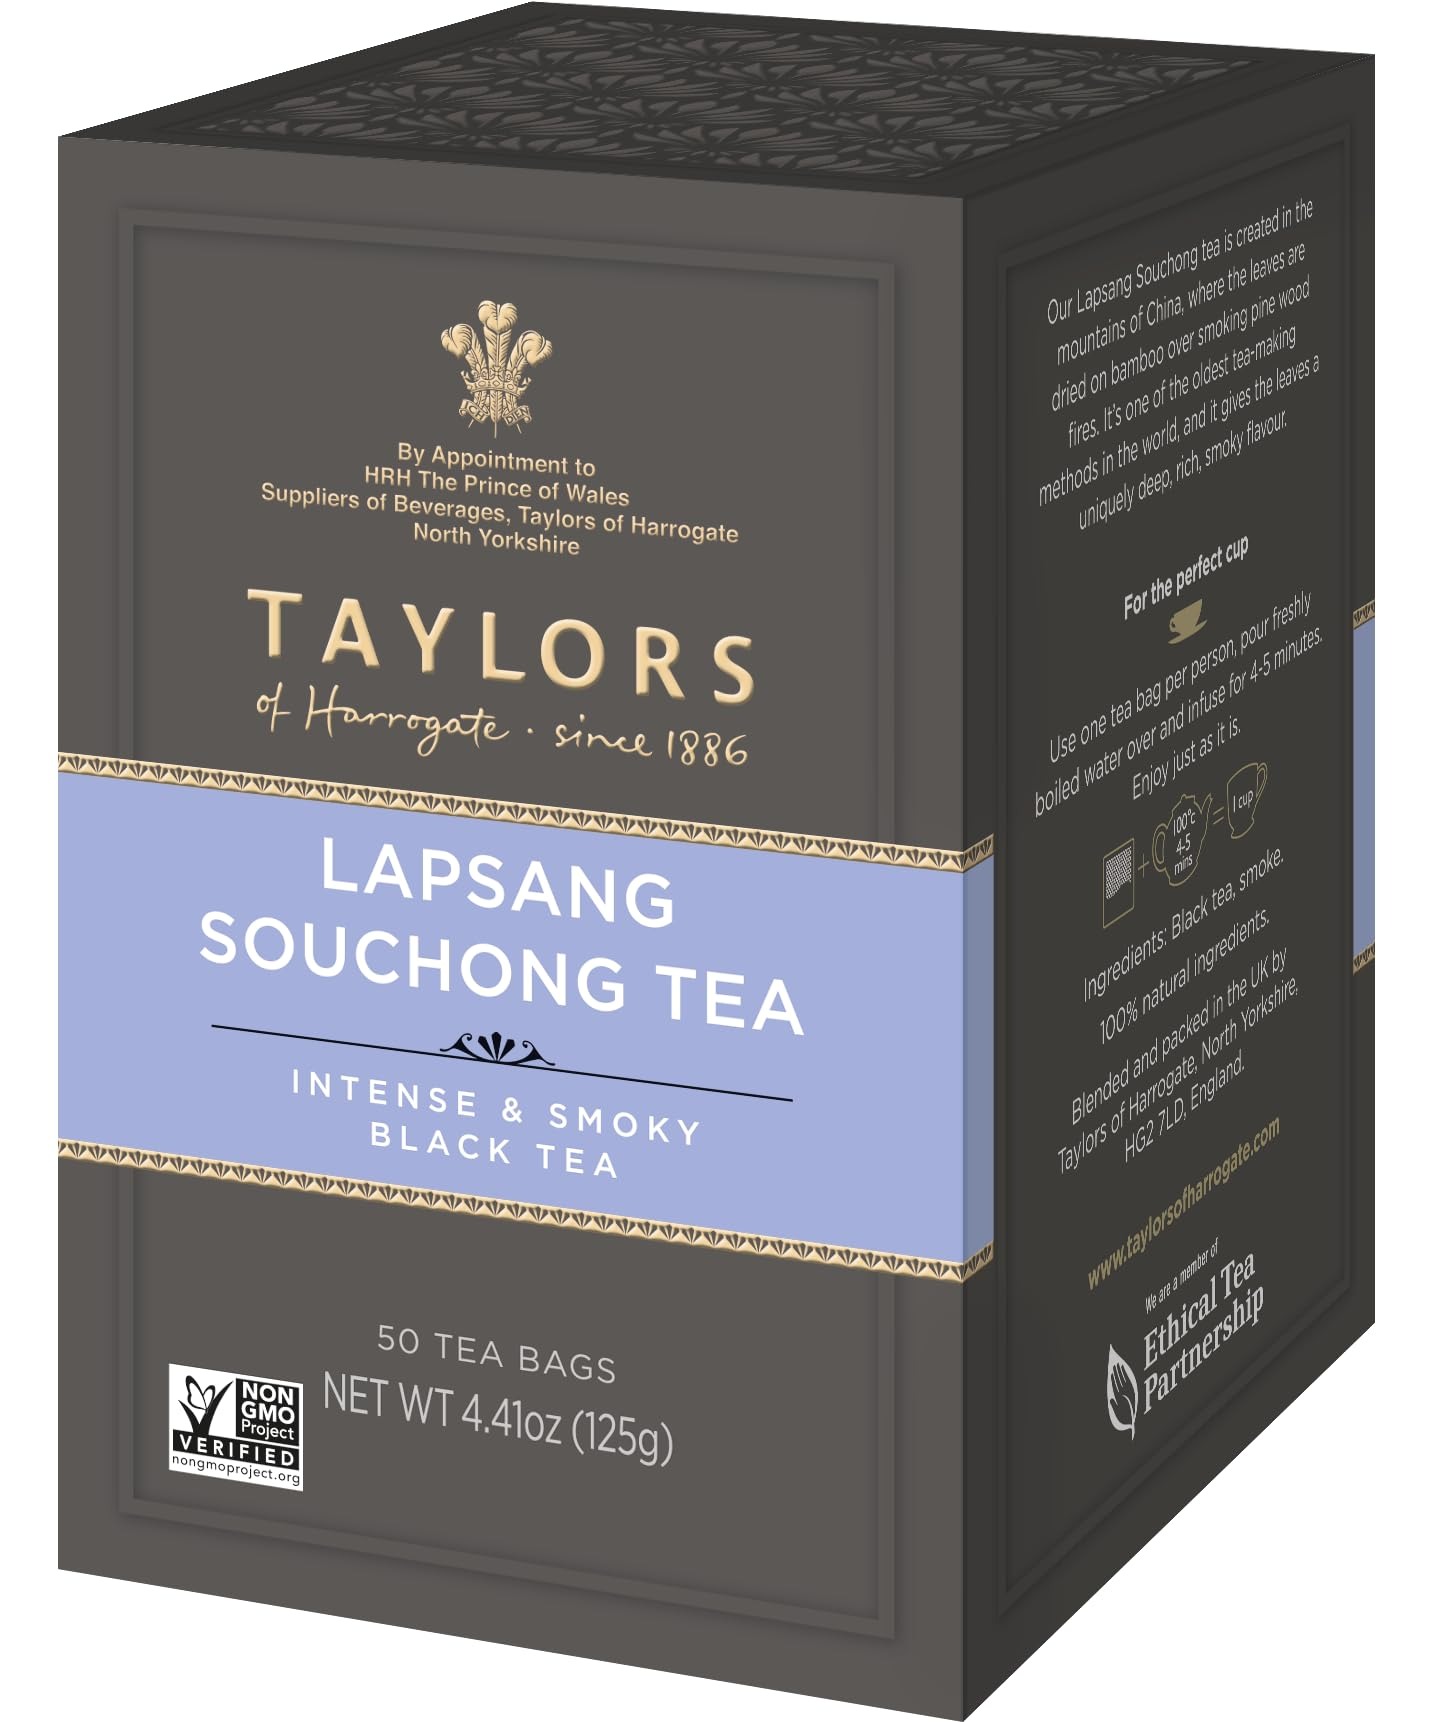
Item Name: Taylors of Harrogate Lapsang Souchong, 50 Teabags
Bullet Point 1: A distinctive tea with unique smoky taste.
Bullet Point 2: Ingredients: Black tea, smoke.
Bullet Point 3: For the perfect cup use one tea bag. Add freshly boiled water and infuse for 4-5 minutes. Serve pure.
Bullet Point 4: 50 tea bags.
Bullet Point 5: Taylors of Harrogate is Carbon Neutral Certified, a member of the Ethical Tea Partnership, and Rainforest Alliance Certified.
Value: 50.0
Unit: Count

Price: 9.79